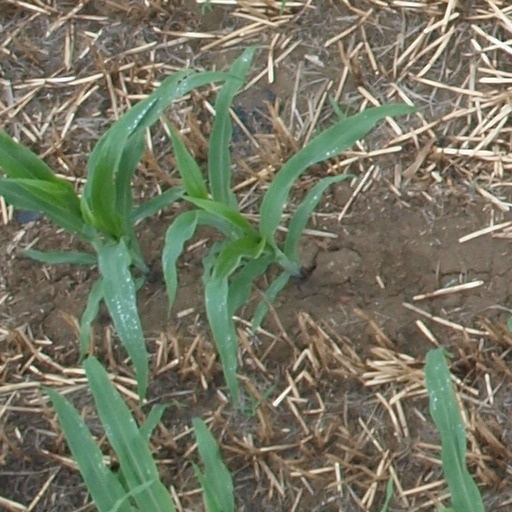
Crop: maize; corn